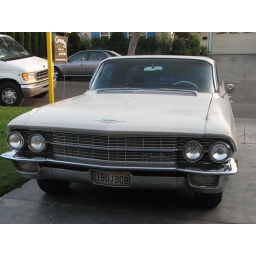
DJ Bobby Martinez comes over for a visit. With this car in the driveway, the asking price for the house went up.